Thomas & Friends series 17

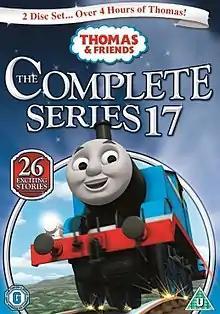
Official cover art for the series 17 DVD

"Thomas & Friends" is a children's television series about the engines and other characters working on the railways of the Island of Sodor, and is based on The Railway Series books written by Wilbert Awdry.